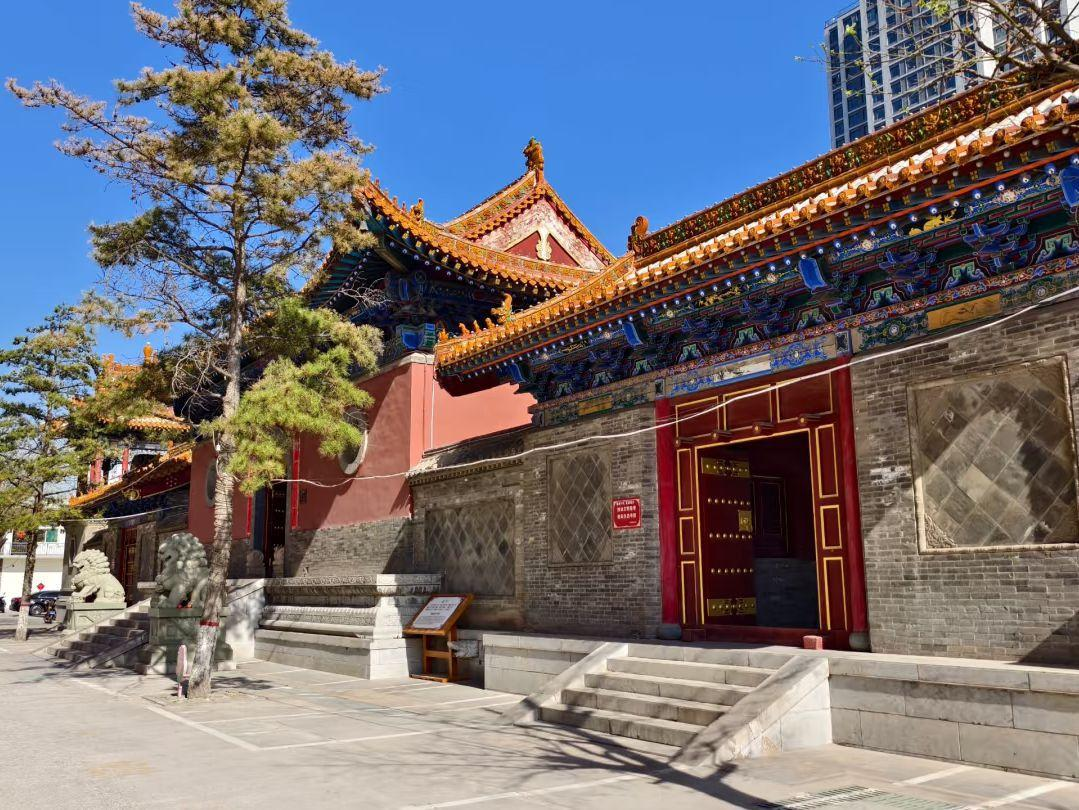
地标名称：龙华寺
所在城市：太原市·万柏林区